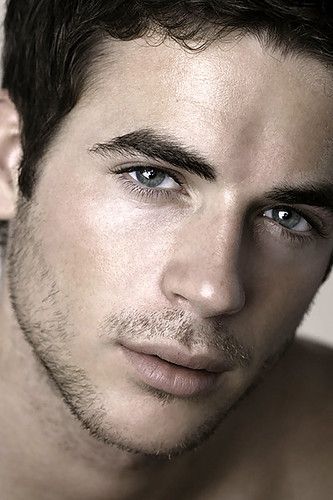
Portrait style: Real Portrait